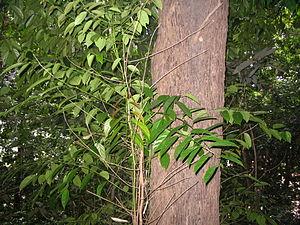
Scorodocarpus borneensis , feuilles esur des pousses à la base du tronc - Bukit Nanas Forest Reserve - Kuala Lumpur
Scorodocarpus est un genre d'arbre tropical de la famille des Olacaceae. Il compte une seule espèce : Scorodocarpus borneensis.